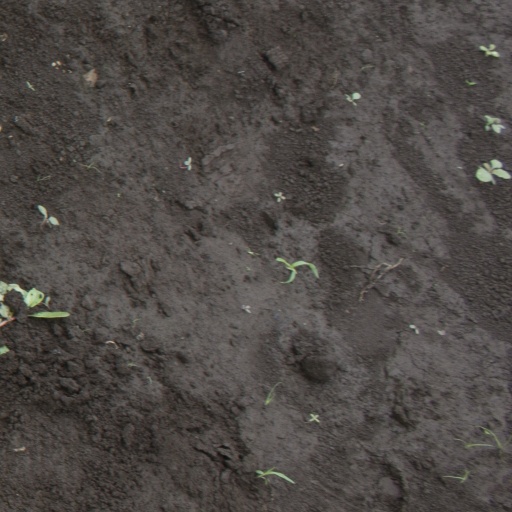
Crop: soybean